Sheikh Abdullah

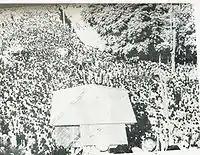
Sheikh Abdullah's funeral procession

In 1971, the Bangladesh Liberation War broke out in erstwhile East Pakistan between Pakistan and Bangladesh joined later by India, and subsequently war broke out on the western border of India between India and Pakistan, both of which culminated in the creation of Bangladesh.